August Georg Wilhelm Pezold

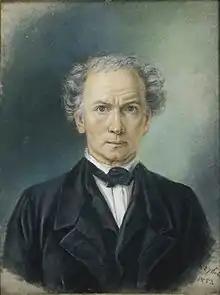
"Self-Portrait", 1855, pastel; Eesti Kunstimuuseum, Tallinn

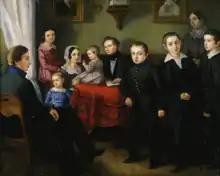
Portrait of the Doeppi Family (1845)

August Georg Wilhelm Pezold (9 August 1794 in Rakvere – 12 March 1859 in Saint Petersburg) was a Baltic-German painter and lithographer.